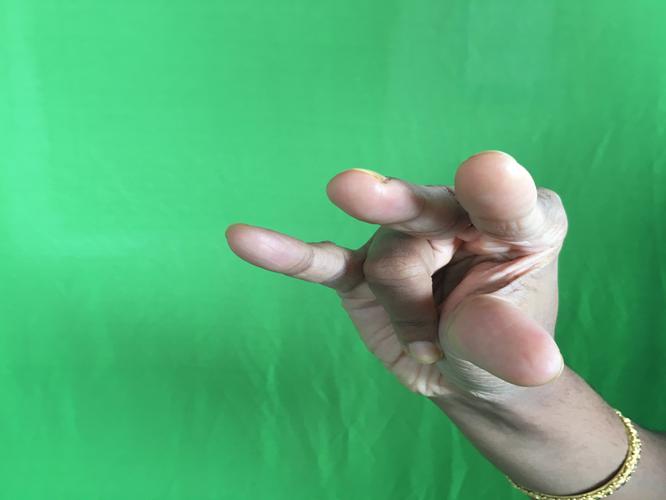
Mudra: Kangulam
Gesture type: single_hand